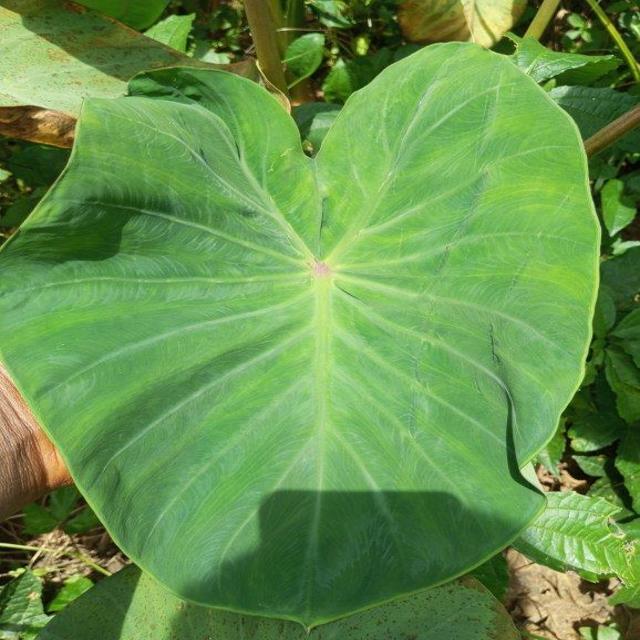
Label: Healthy